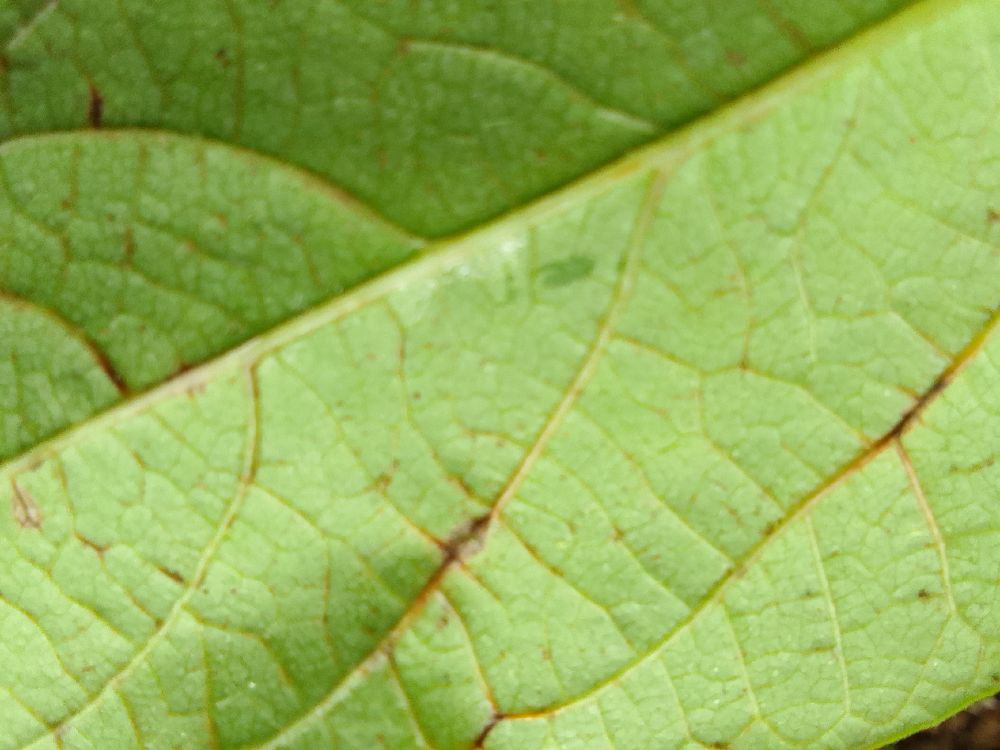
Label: anthracnose